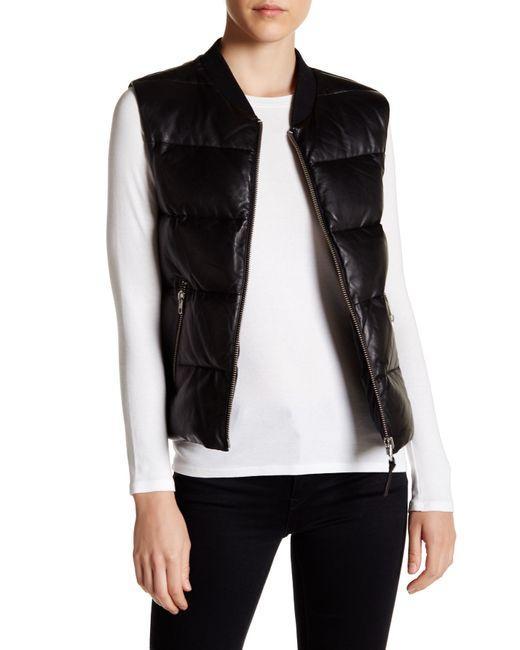
Schwarze Weste mit Reißverschluss für Damen